Washington State Route 531

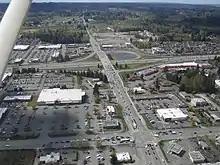
Aerial view of the I-5 interchange in Smokey Point, rebuilt in stages between 2004 and 2011

SR 531 begins at the entrance to Wenberg County Park, a former state park located on Lake Goodwin. The highway travels north on a section of East Lake Goodwin Road, which continues around the south and west sides of the lake. At the north end of the lake, SR 531 turns east onto Lakewood Road, a rural two-lane highway that passes several suburban subdivisions. The highway wraps around the north end of Lake Ki and Cougar Creek and turns due east onto 172nd Street Northeast at an intersection with Forty Five Road. It continues across the rural community of North Lakewood, passing the Lakewood High School campus.